Parliamentary and Health Service Ombudsman

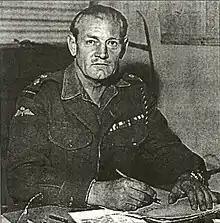
Lieutenant-Colonel Jack Churchill was imprisoned in Sachsenhausen concentration camp and subsequently refused compensation by the Foreign Office. This decision was reversed after a report by the Ombudsman in 1968.

The Parliamentary and Health Service Ombudsman (PHSO) comprises the offices of the Parliamentary Commissioner for Administration (PCA) and the Health Service Commissioner for England (HSC). The Ombudsman is responsible for considering complaints by the public that UK Government departments, public authorities and the National Health Service in England have not acted properly or fairly or have provided a poor service.